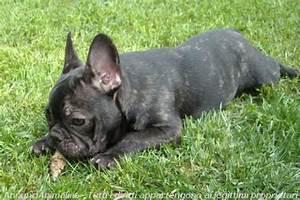
dog